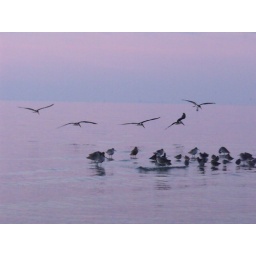
black skimmers flying in front of the colorful horizon